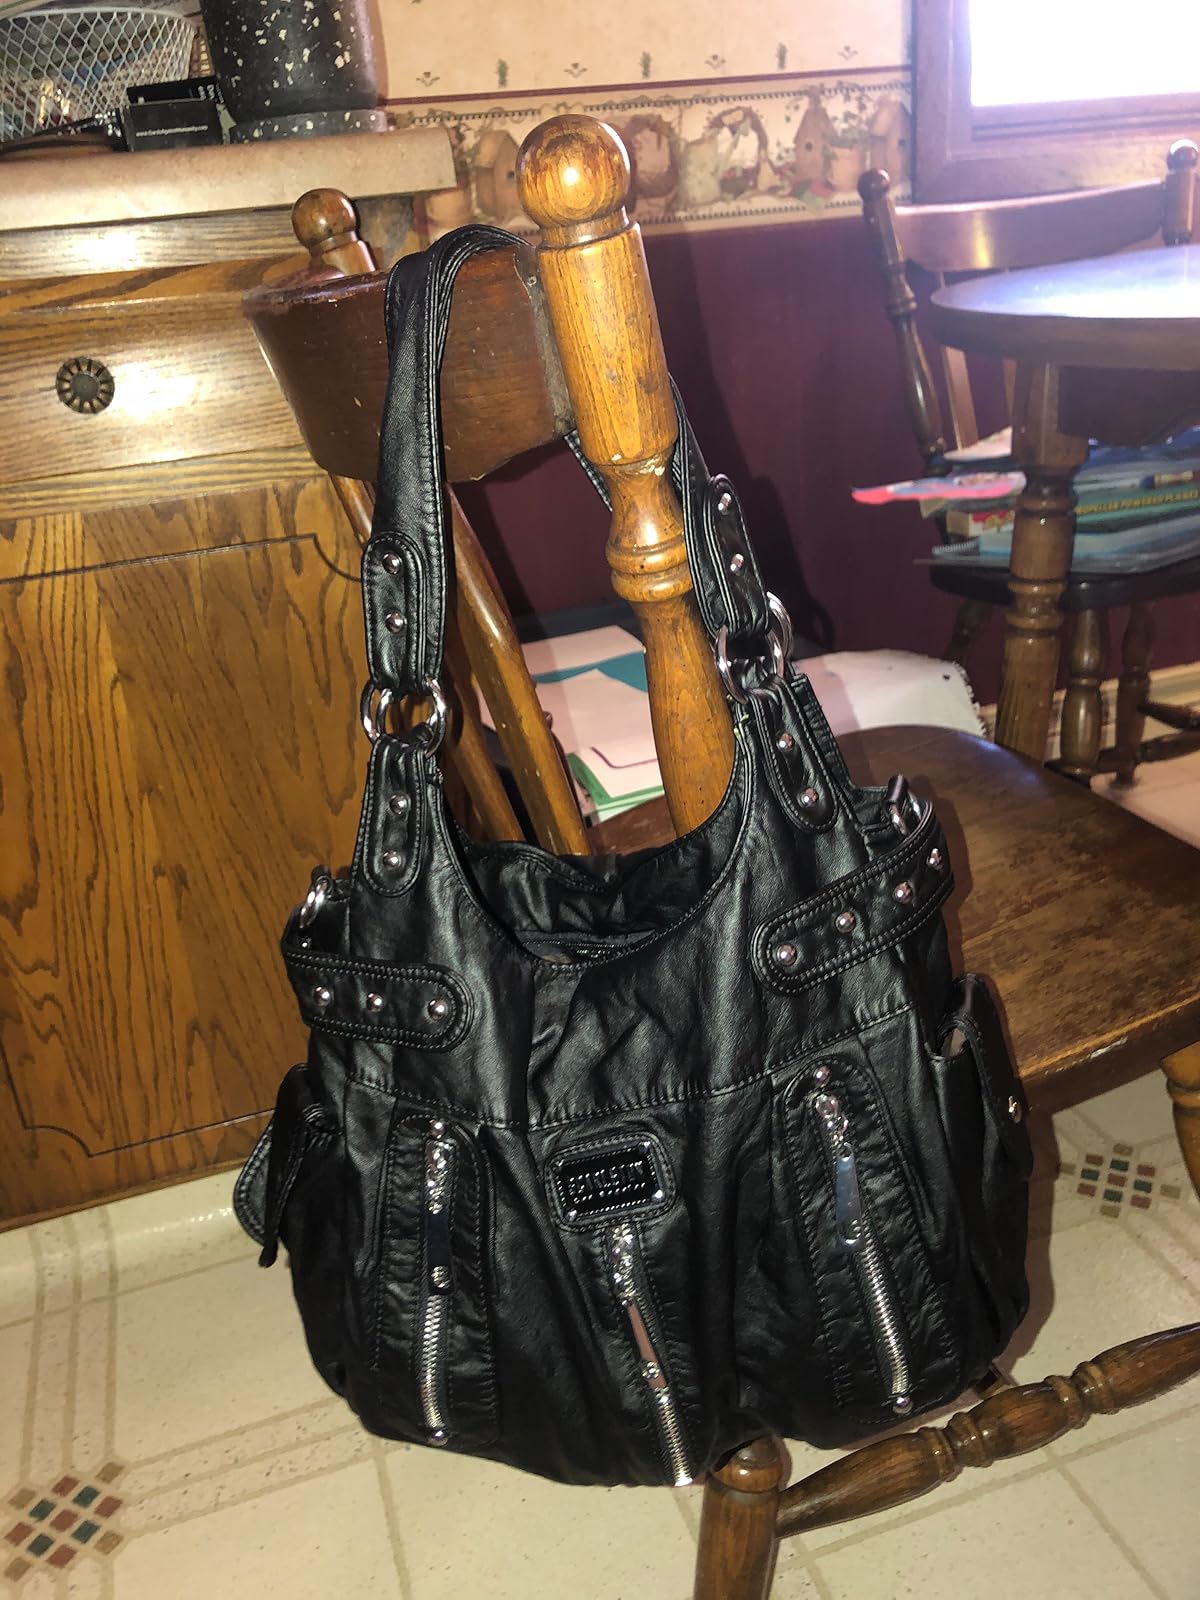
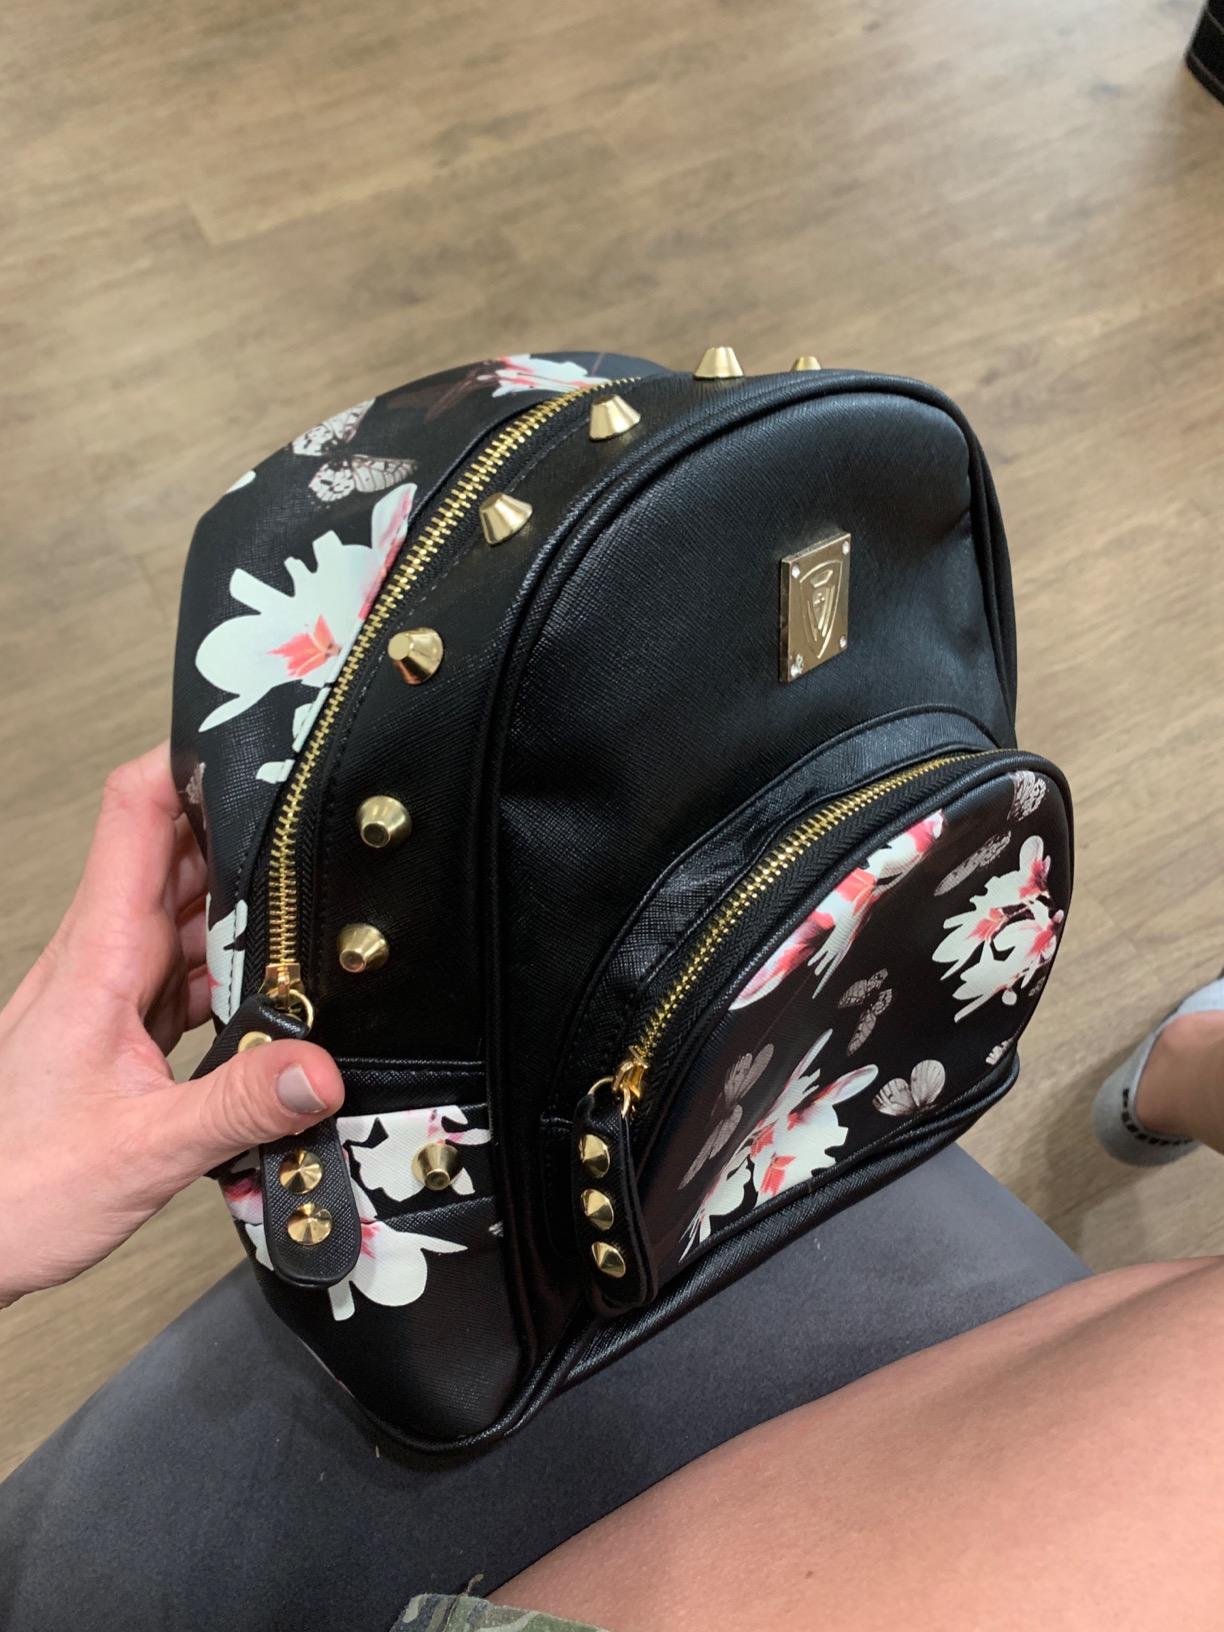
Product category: accessories_handbag
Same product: no